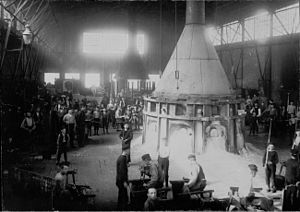
Orrefors / Orrefors glasbruk
Orrefors glasbruk cirka 1900.
Orrefors er en bebyggelse i Hälleberga sogn, Nybro kommun, Kalmar län, Småland i Sverige med 825 indbyggere.